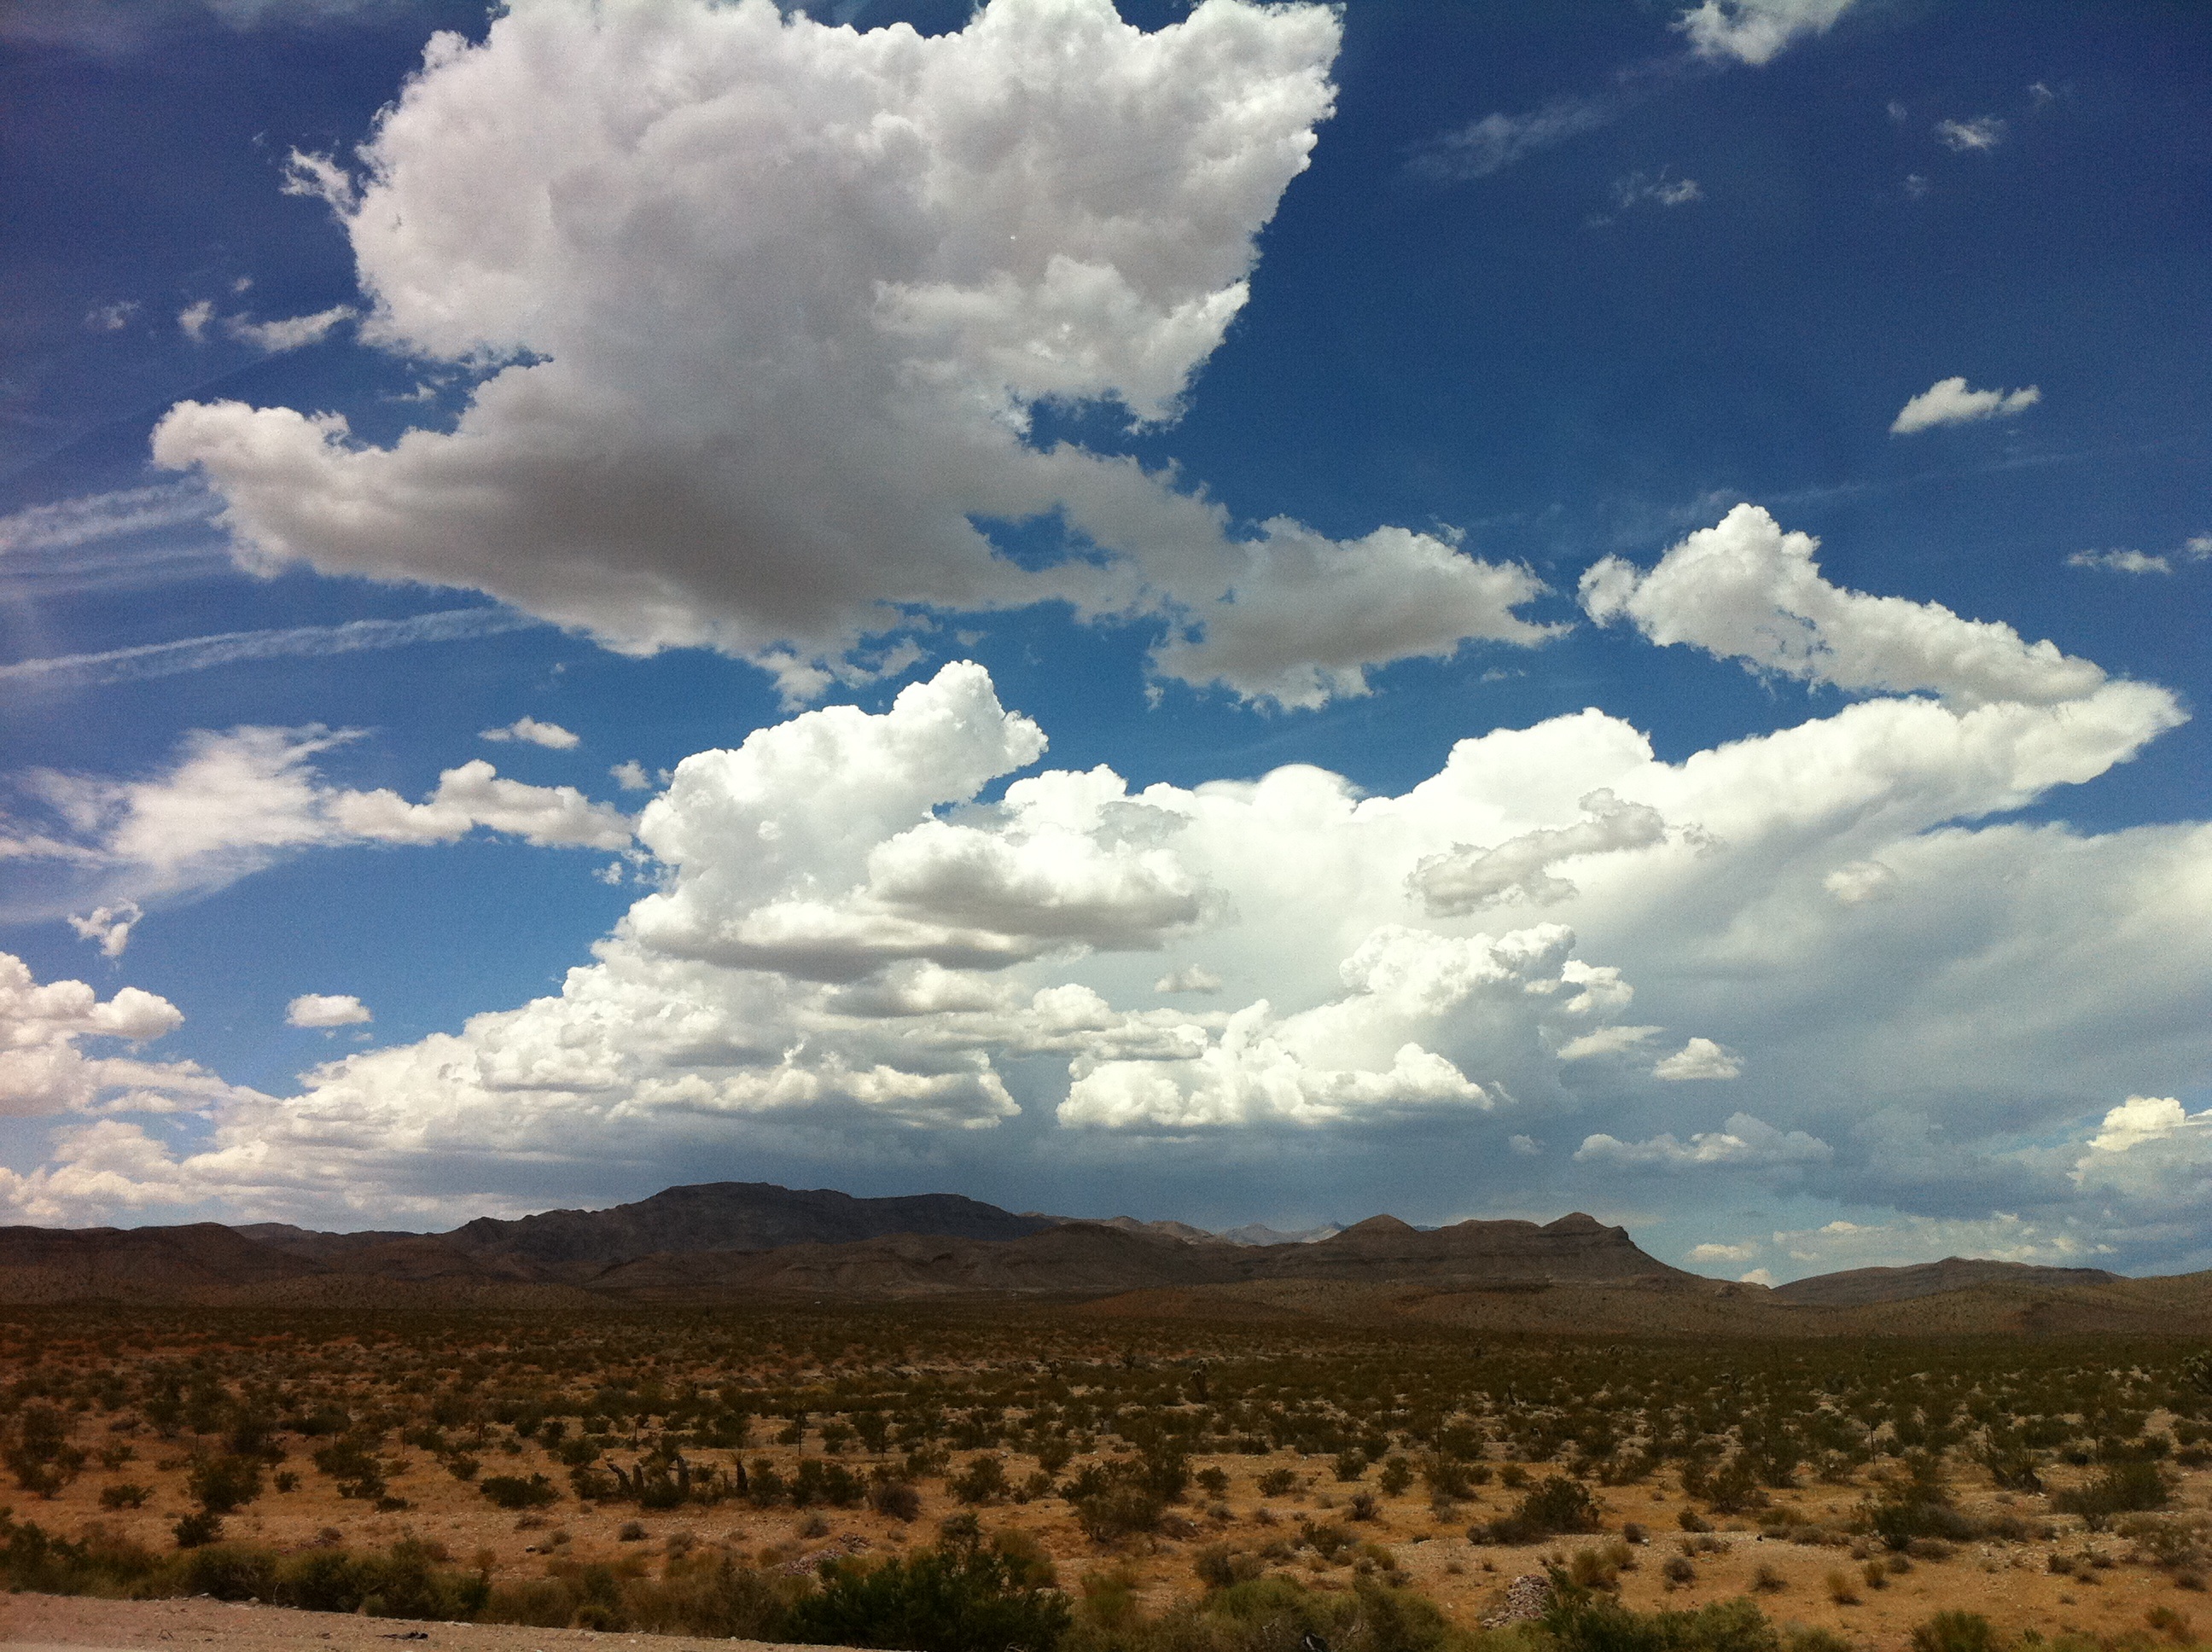
landscape, horizon, cloud, sky, field, prairie, hill, desert, scenic, cumulus, soil, agriculture, savanna, plain, arizona, desert landscape, clouds, grassland, plateau, ecosystem, arizona desert, southwest, steppe, rural area, meteorological phenomenon, natural environment